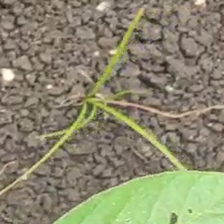
Weed species: Digitaria_SP_(Digitaria Sanguinalis )